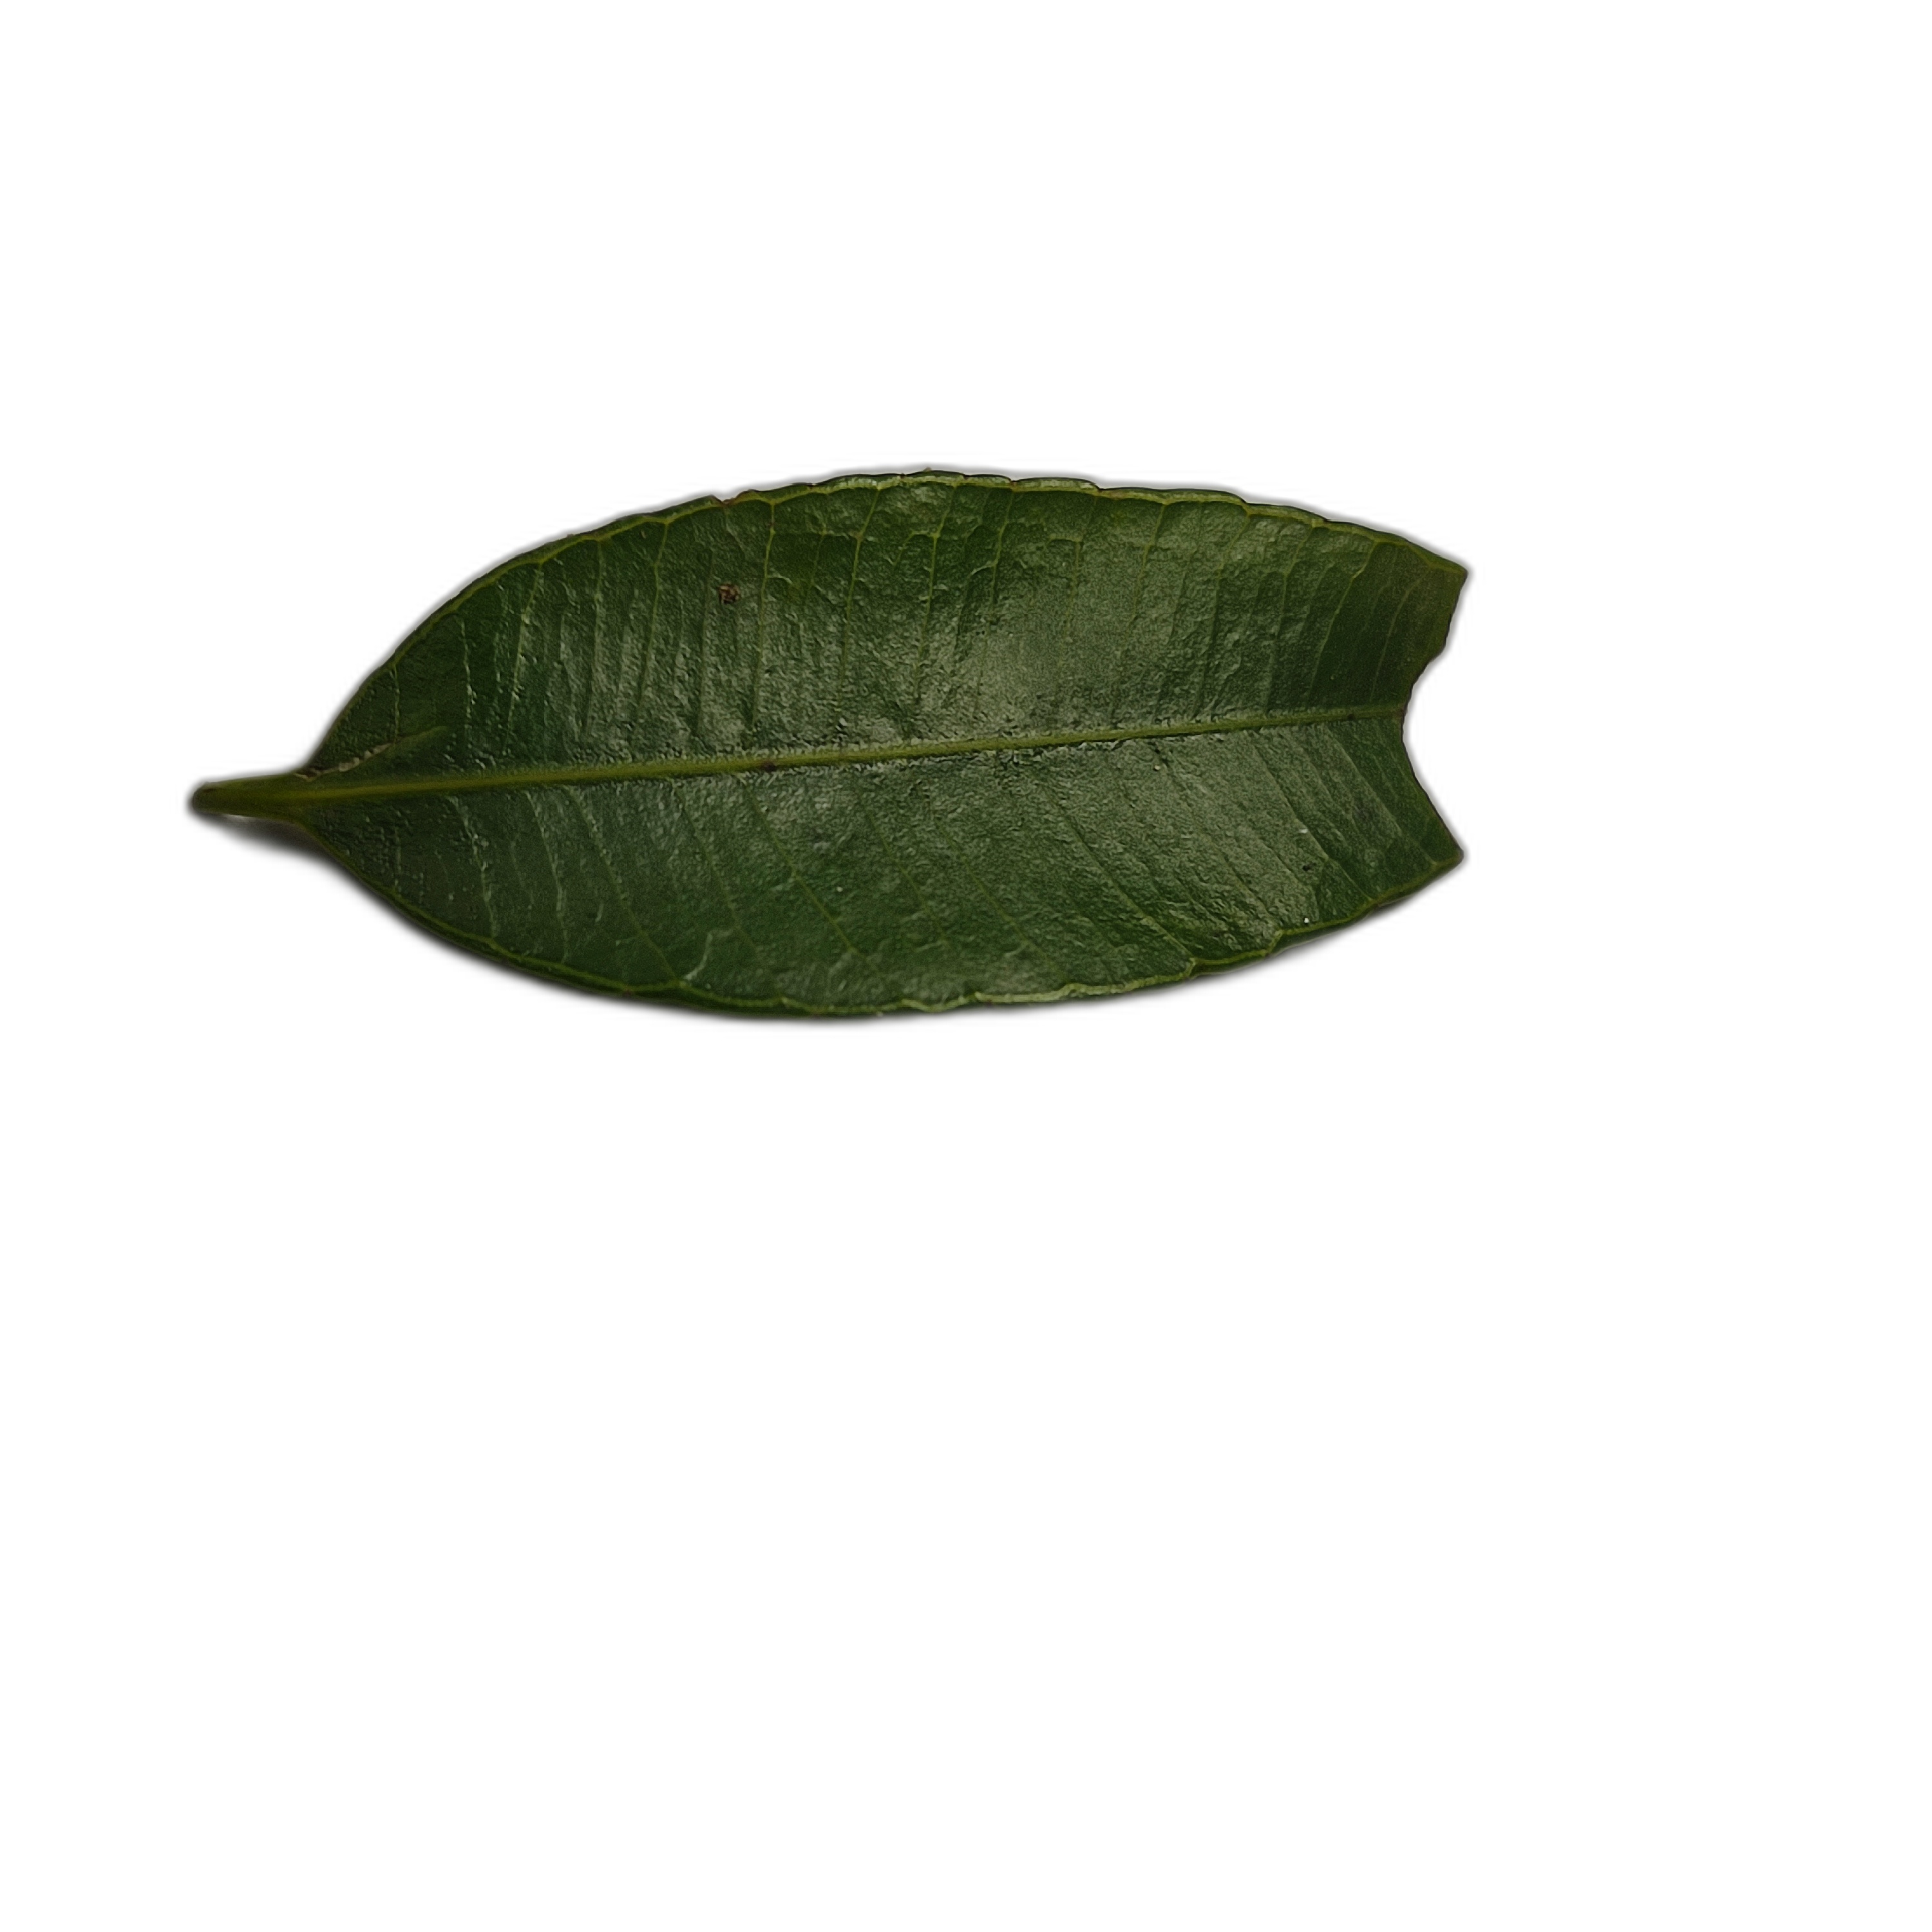
Label: healthy